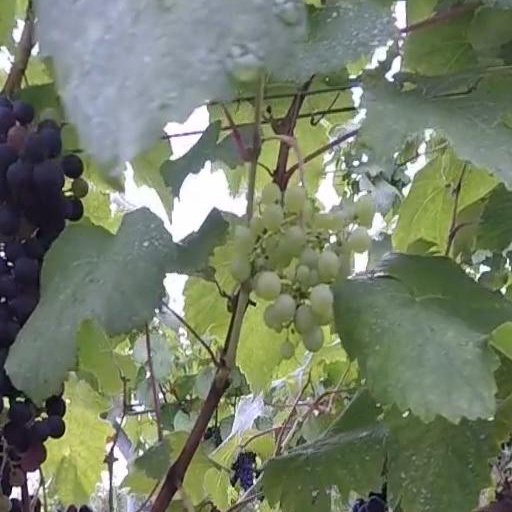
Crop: grape